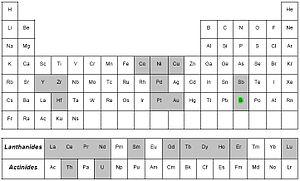
Les composés 334 sont des composés intermétalliques qui peuvent être englobés dans la famille des phases de Zintl. Ils répondent à la formule chimique générale R₃T₃X₄, d'où leur nom de « composés 334 », où :